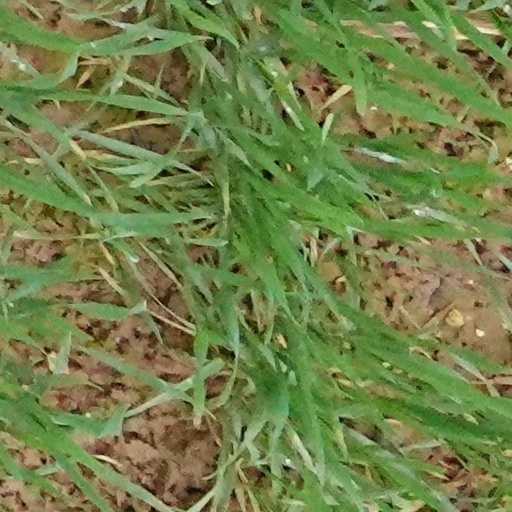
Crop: wheat